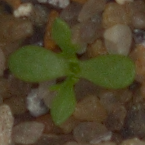
Label: scentless_mayweed